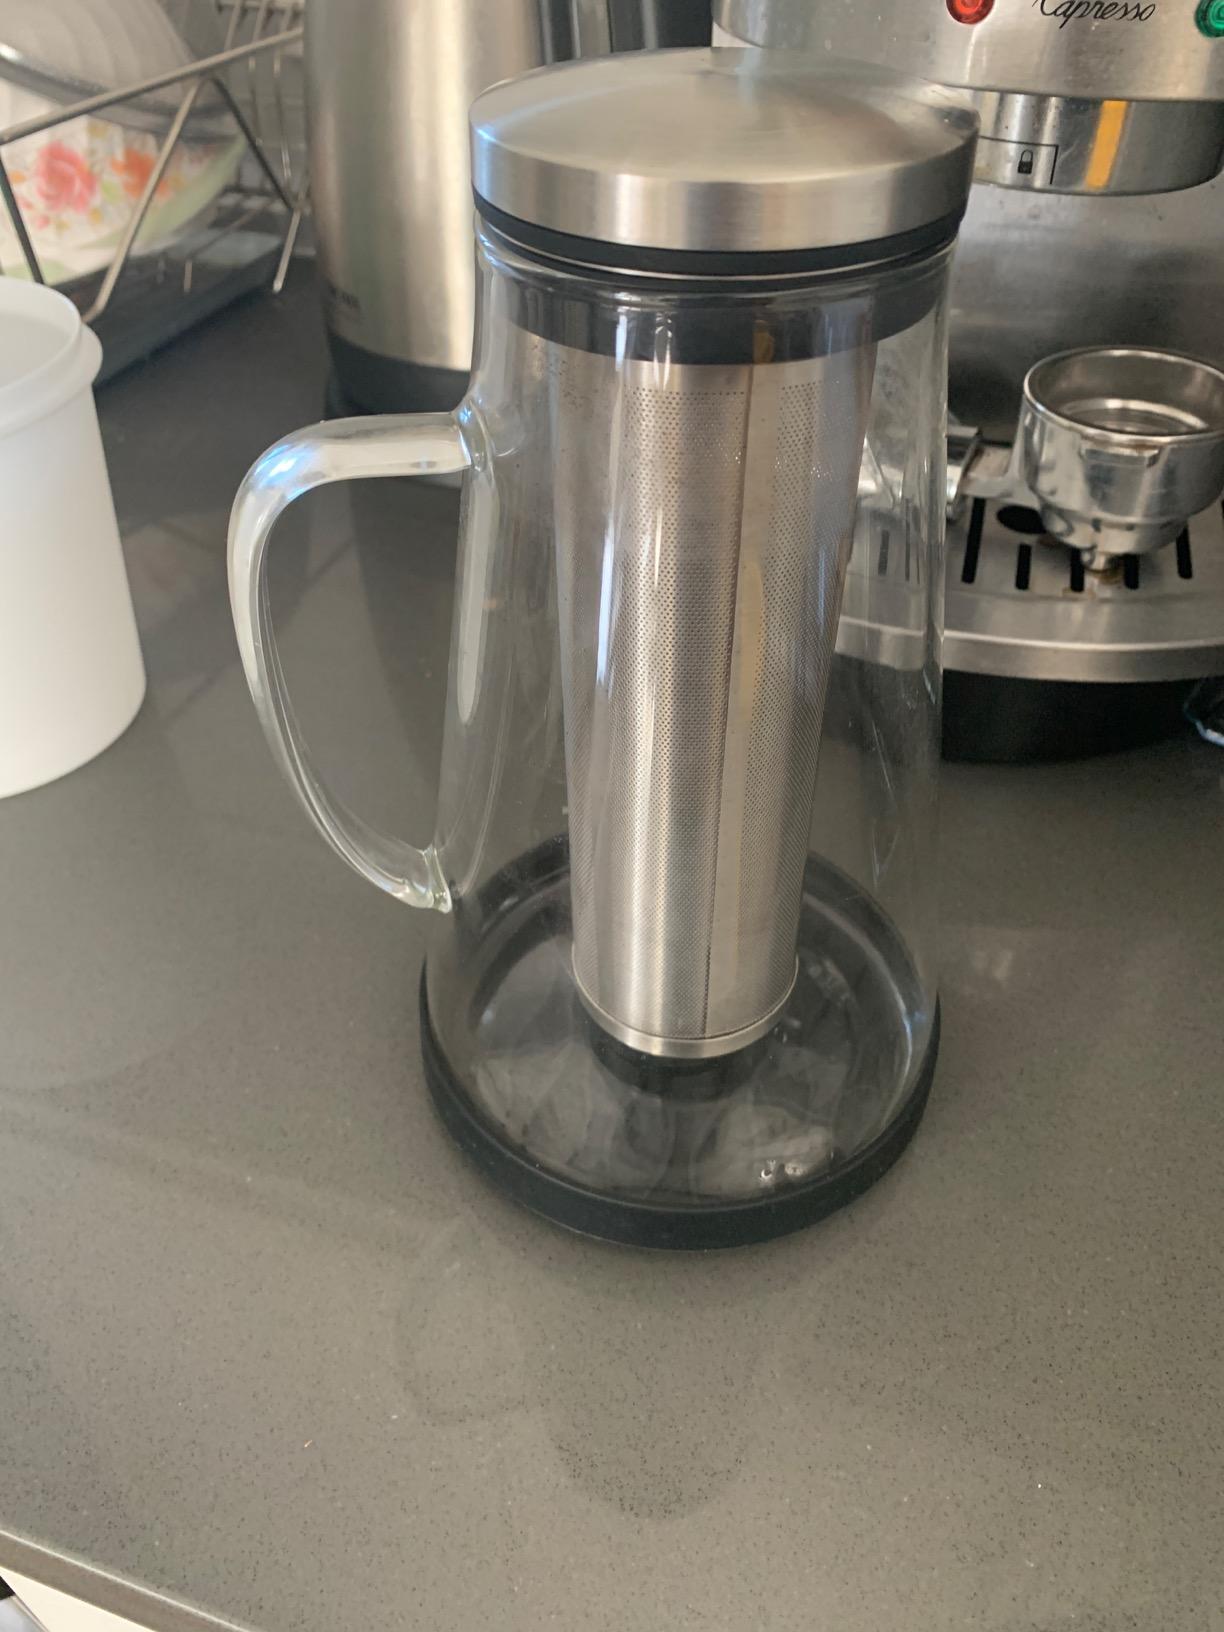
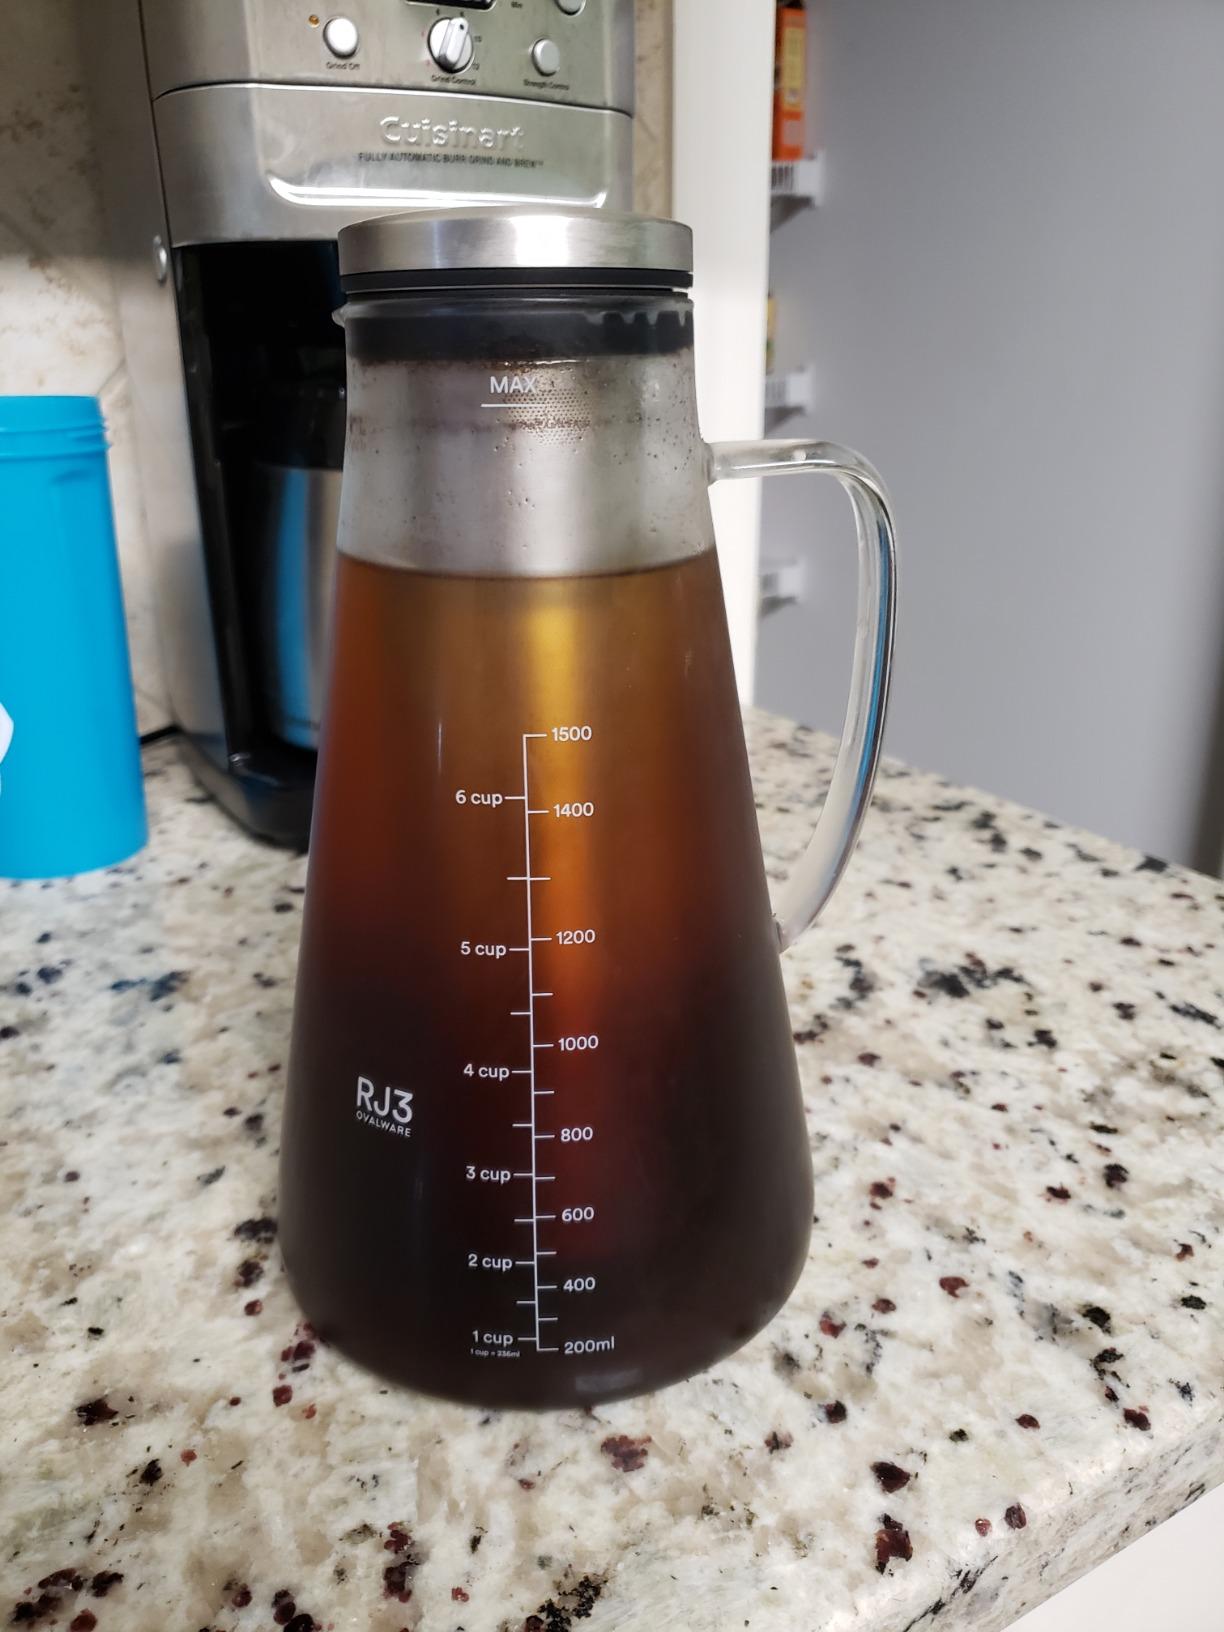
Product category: items_tea
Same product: yes